Architecture of Fremantle Prison

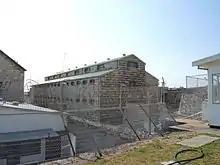
New Division, adjacent to the hospital (right) and Main Cell Block (left)

The central, four-storey high cell block is flanked on either end by large dormitory wards, called the Association Rooms. Here, as many as 80 men slept in hammocks, either as a reward for good behaviour or because they would soon receive their Ticket of Leave. In contrast, the cells were a confining space measuring just . While each cell initially had a basin connected to running water, the installation was before the advent of S-bends; the smells coming up the pipes lead to their removal by the 1860s. Following a Royal Commission, the cells were made larger by removing a dividing wall from between two cells. Electric lighting was installed in the 1920s, but there were never any toilets – buckets were used for the duration of the prison's operation.